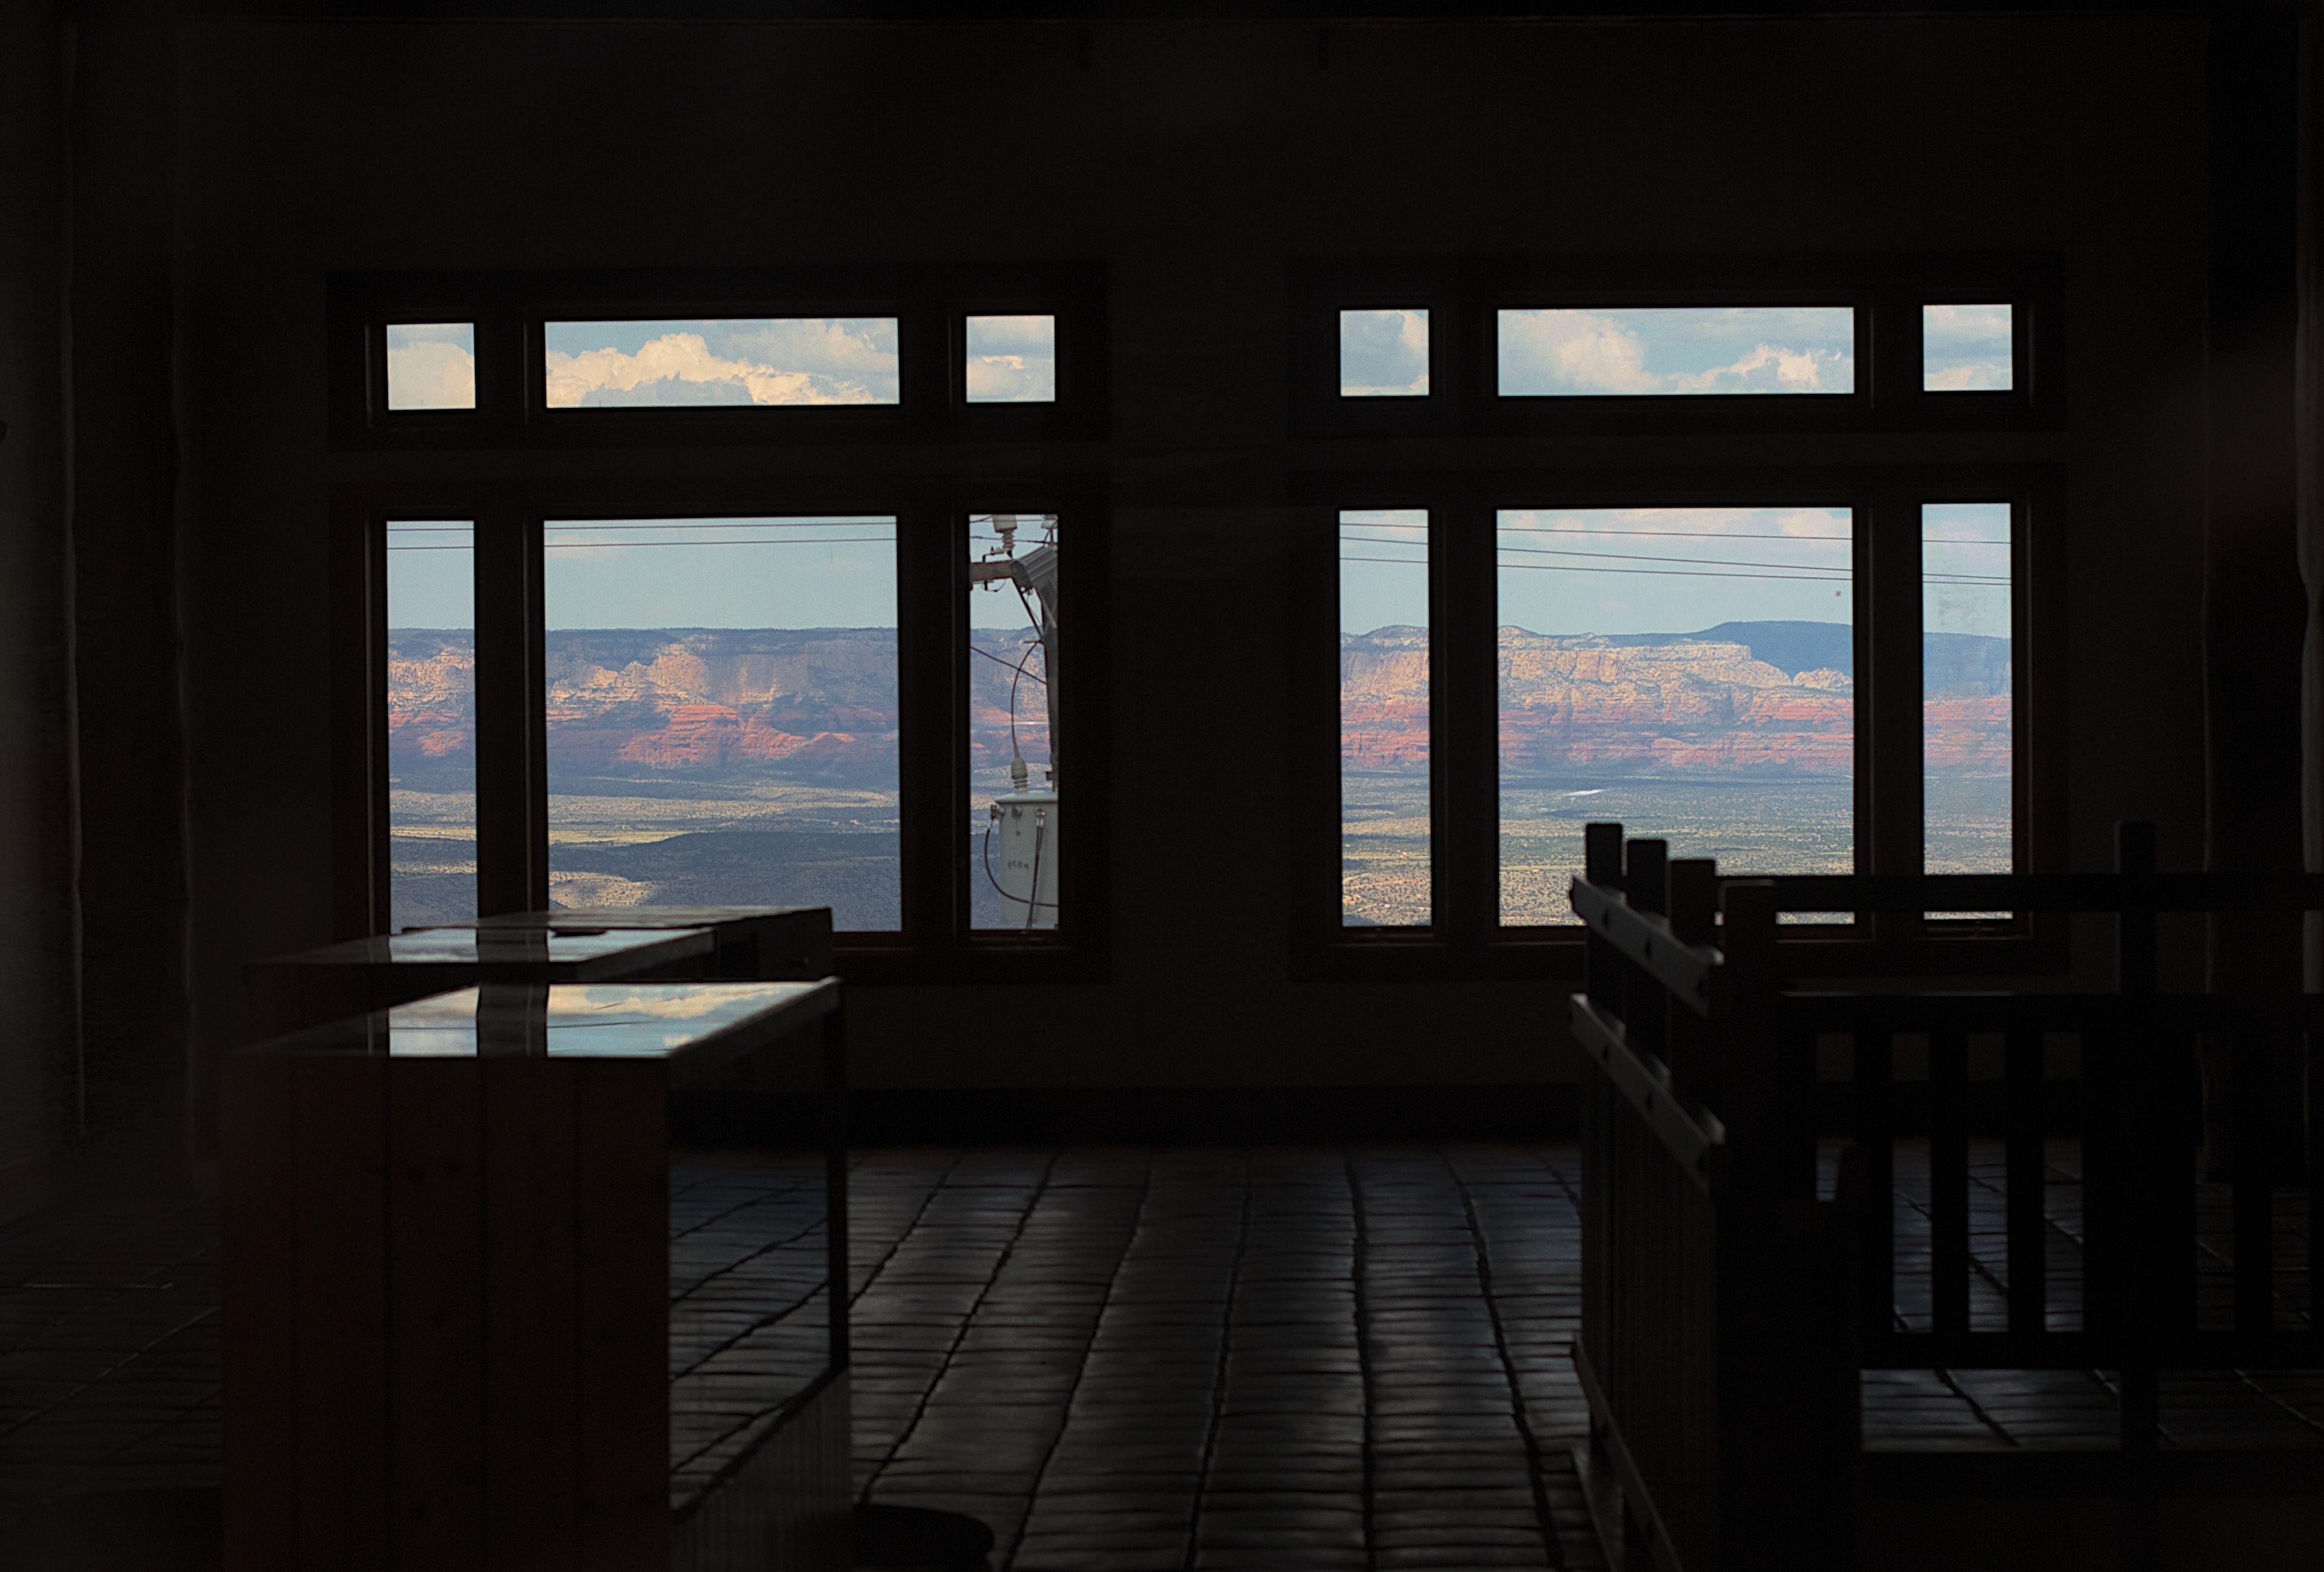
light, architecture, house, window, home, property, living room, interior design, design, estate